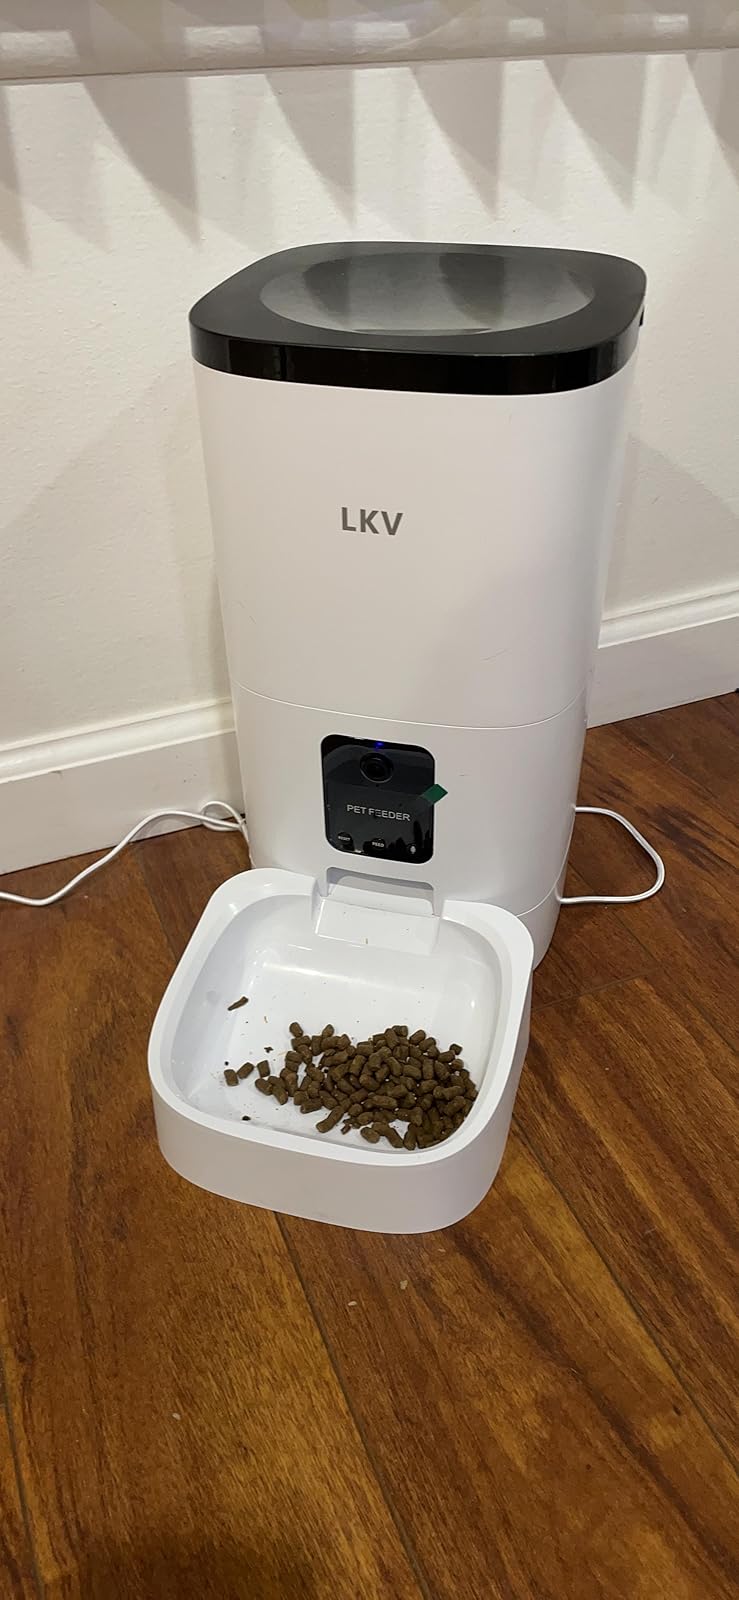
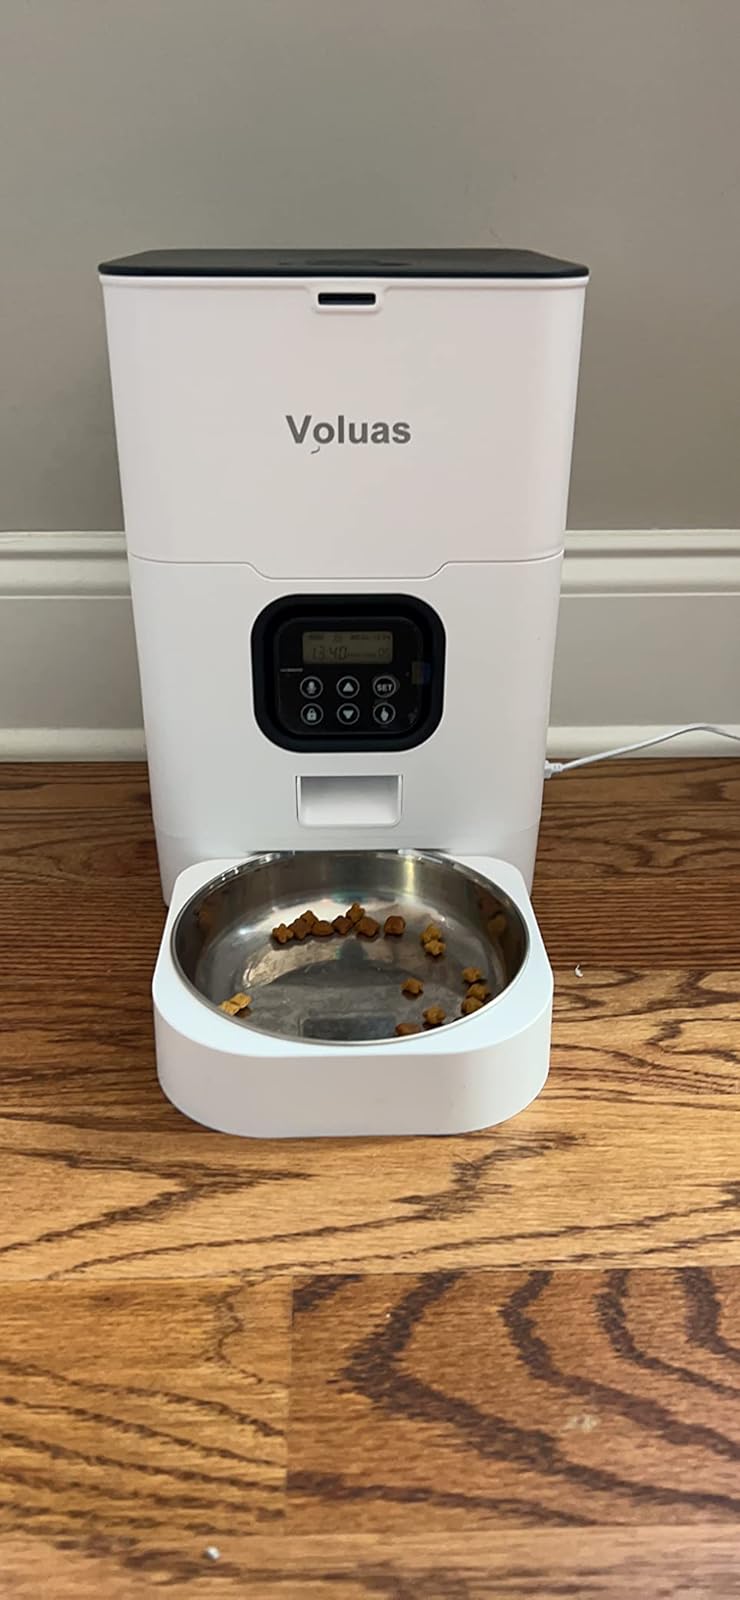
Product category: items_feeder
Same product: no